Xiamen

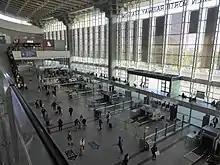
Xiamen North Railway Station

Xiamen is a railway hub city in southeast coast of China and has two stations, Xiamen Railway Station and Xiamen North Railway Station. Passengers can buy the tickets on www.12306.cn.